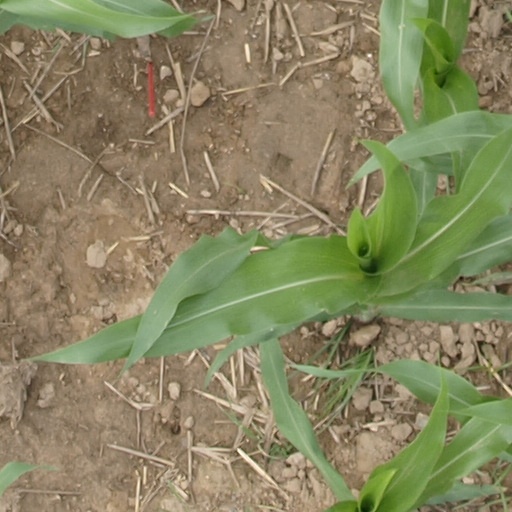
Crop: maize; corn